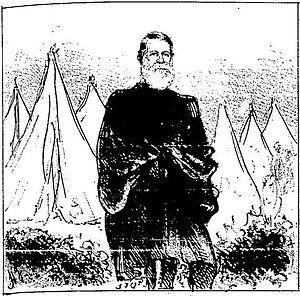
Wenceslao Paunero, était un militaire, homme politique et diplomate argentin, membre éminent du Parti unitaire.